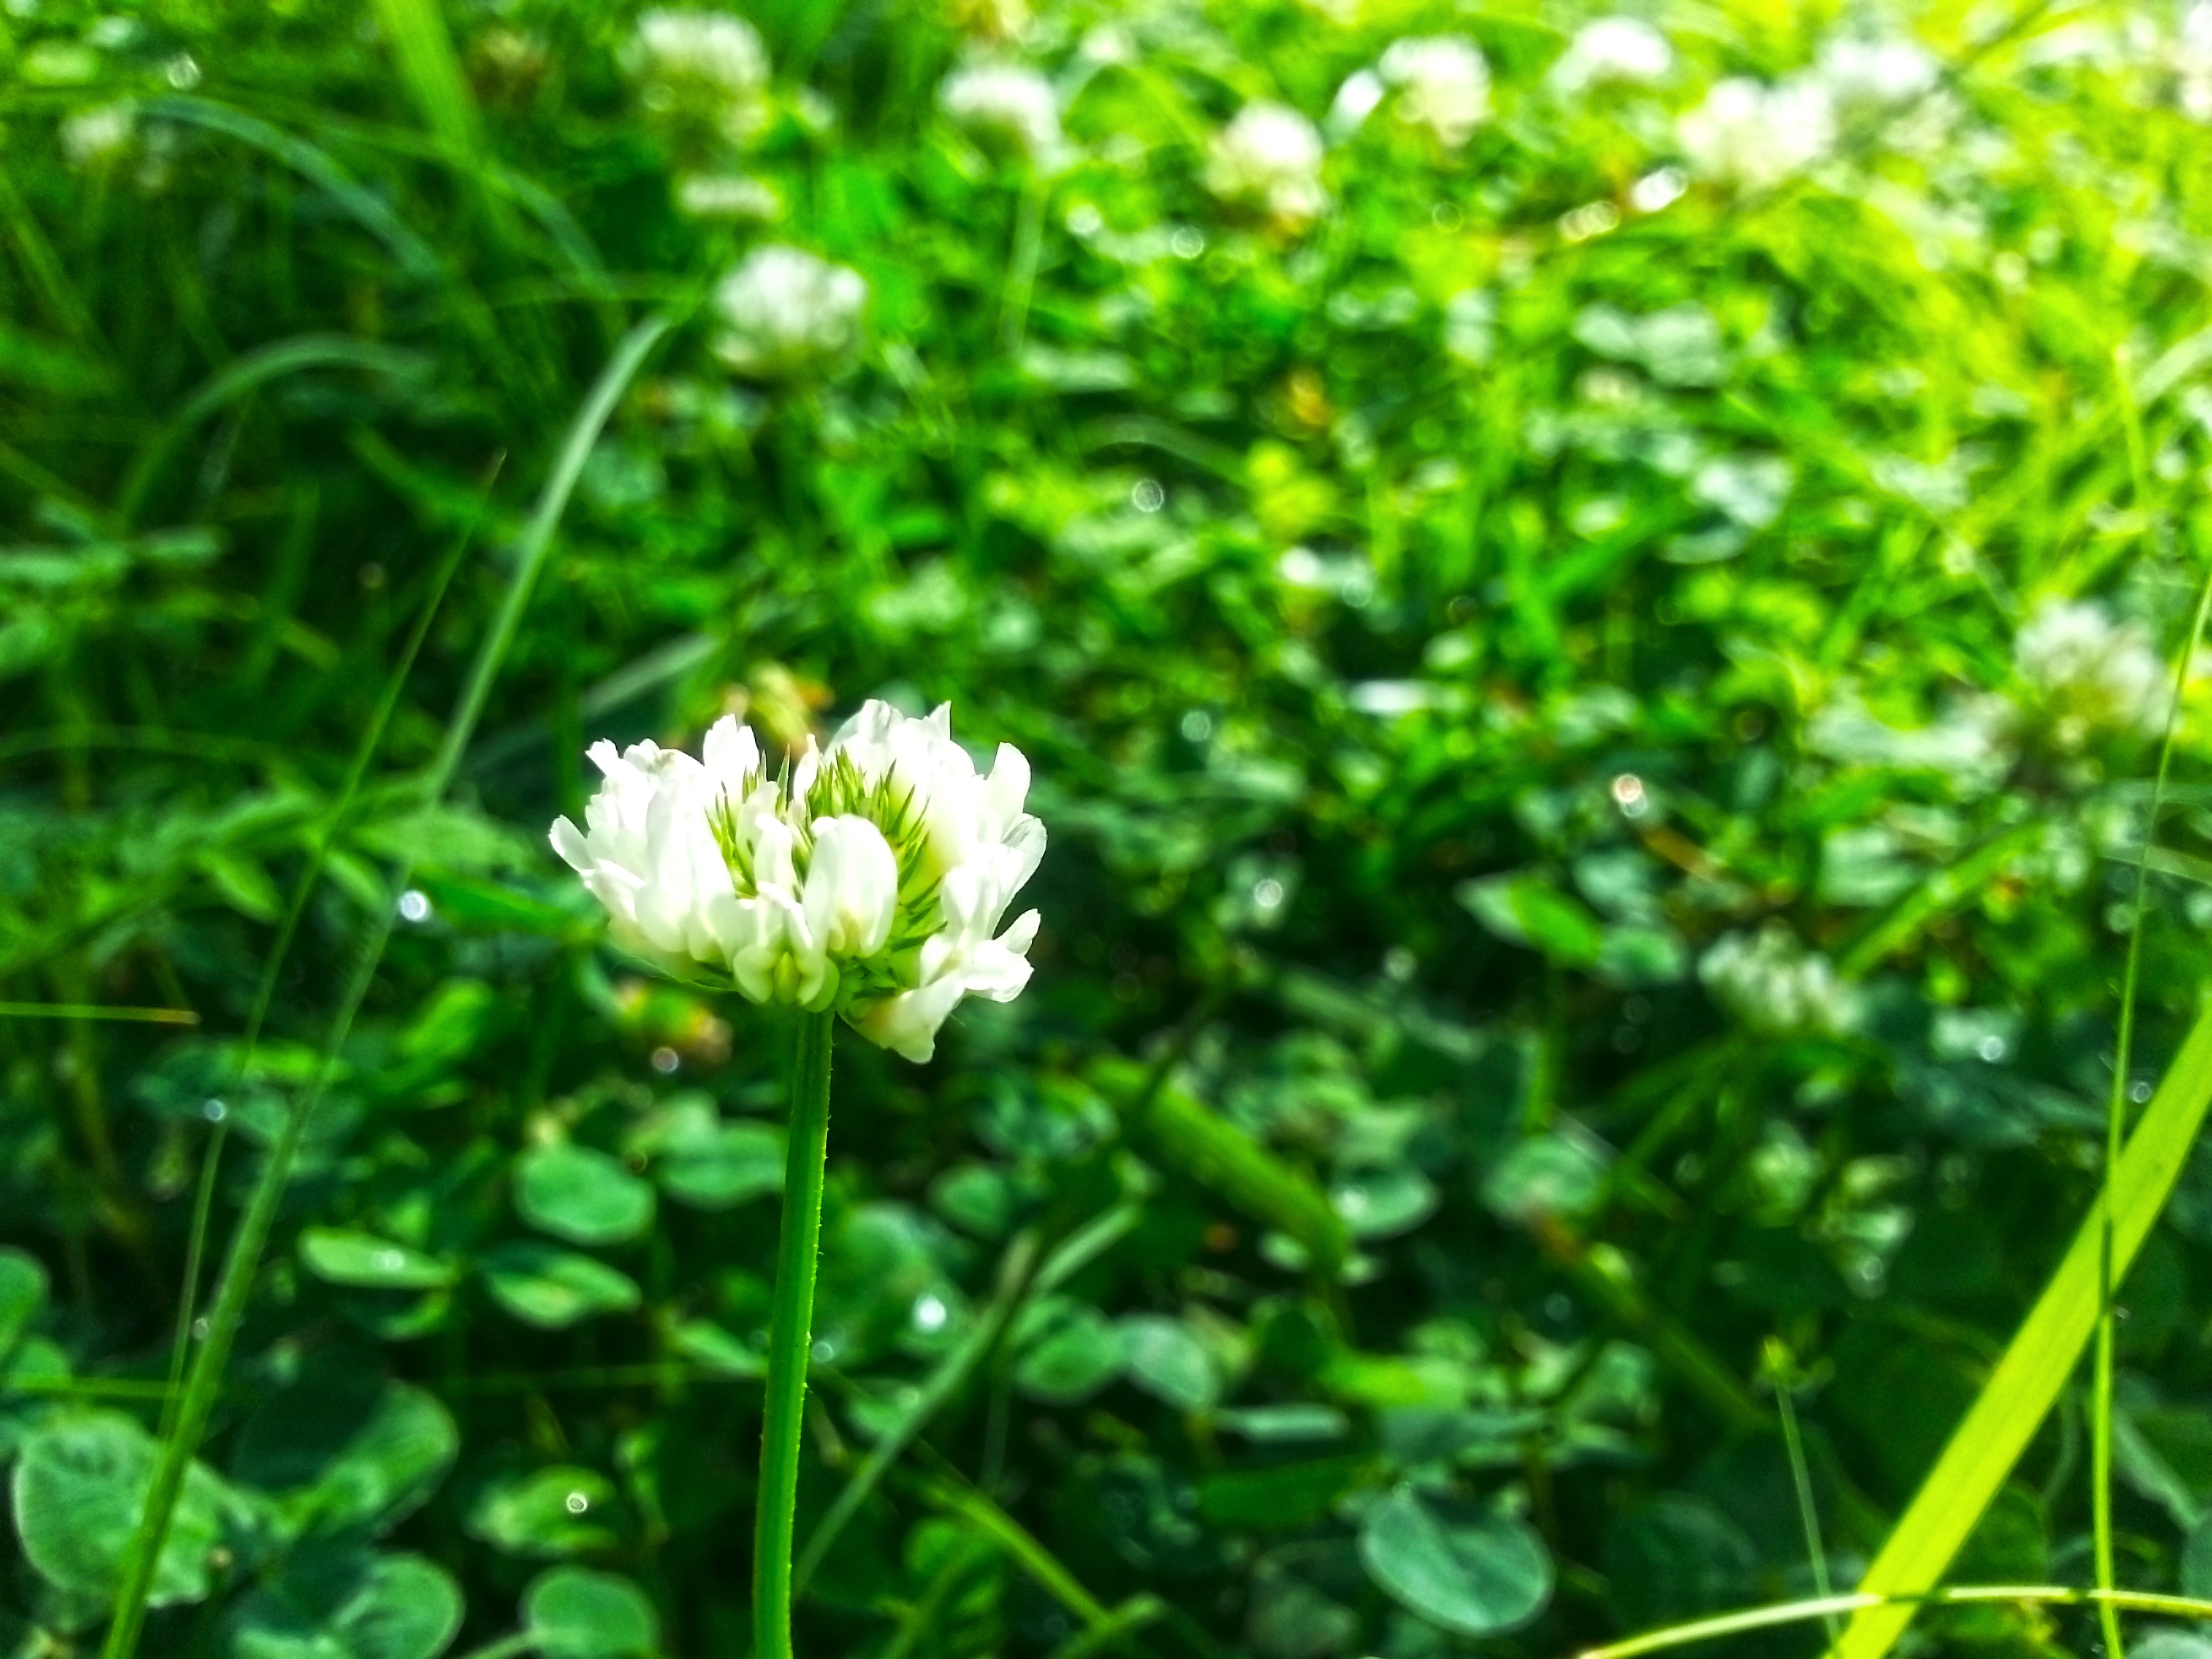
grass, plant, lawn, meadow, flower, green, botany, flora, clover, wildflower, shrub, flowering plant, land plant, trifolieae